John Palmer (mayor)

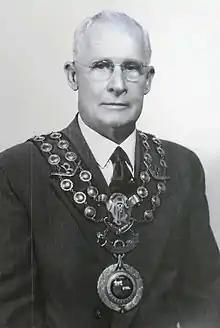
Rockhampton mayor Henry Jeffries in 1952 wearing the gold mayoral chain which has the names of all former Rockhampton mayors inscribed on it, starting with John Palmer

Palmer Street in the Rockhampton suburb of Allenstown was named in honour of John Palmer.